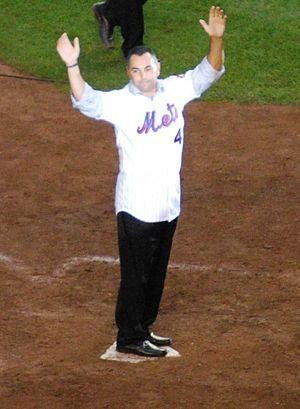
John Anthony Franco est un ancien lanceur de relève étoile de la Ligue majeure de baseball.